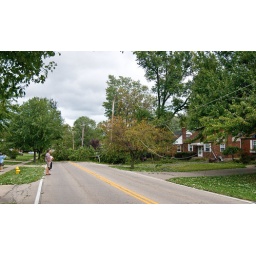
This tree fell across Hunt road in the windstorm and stripped the wires and street light from the pole.